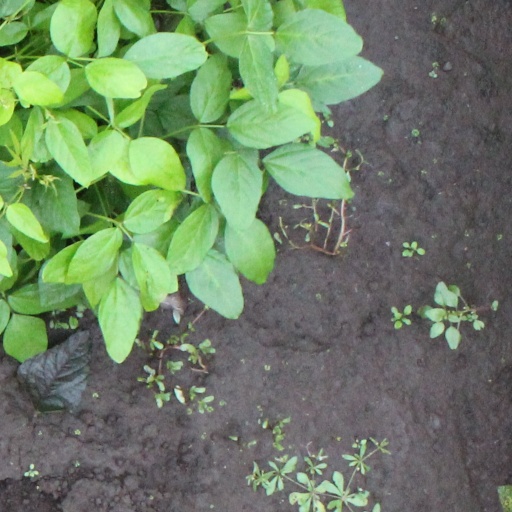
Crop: soybean